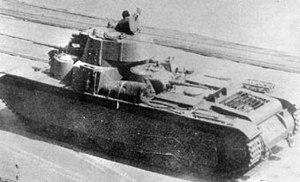
T35 avec tourelles semi-coniques
Le char T-35 est un char de combat lourd soviétique.